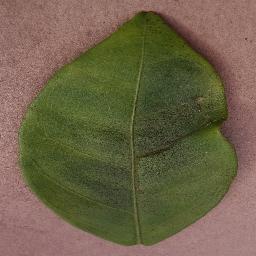
Label: Orange___Haunglongbing_(Citrus_greening)